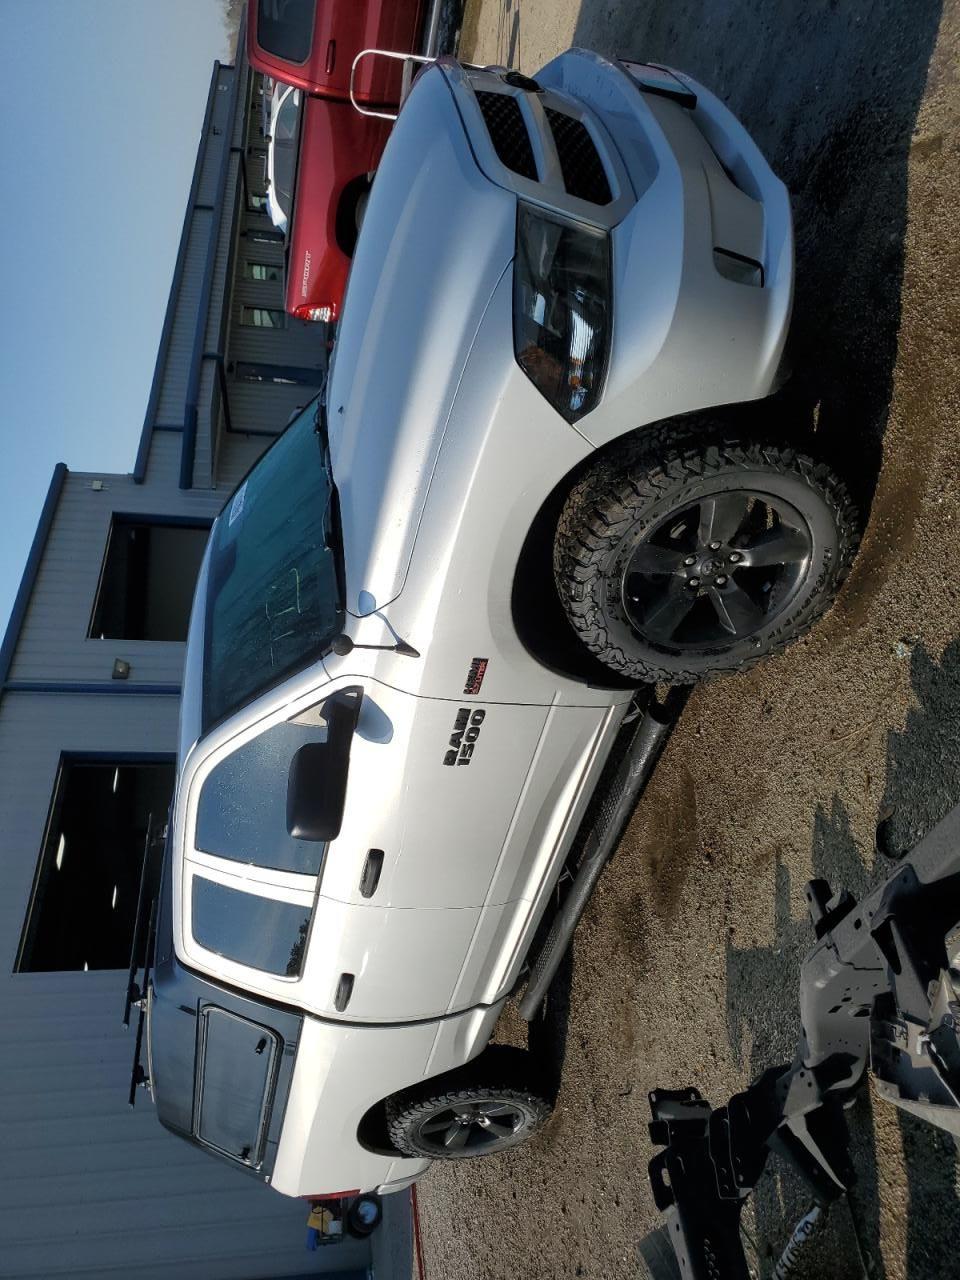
Aucun dommage détecté.
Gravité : aucun